Maria II of Portugal

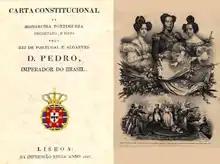
The Constitutional Charter of 1826 and the royal family

Miguel's coup d'état had not gone unopposed. On 16 May 1828, the garrison of Porto revolted, and in Lagos an infantry battalion did likewise. The revolts were stifled. Saldanha, Palmela, and others, who had come to take charge of the movement in Porto, re-embarked on the ship "Belfast", which had brought them; the Porto garrison, reinforced by the academic volunteers of Coimbra and other liberal troops, emigrated to Galiza and from there to England. In January 1829, at the head of a small liberal expedition, the Marquis of Saldanha attempted to disembark in Terceira, Azores, but was prevented from doing so by the British frigate HMS "Ranger", which was unable to prevent the Count of Vila Flor from disembarking on 22 June 1829. In time, because in August 1829 appeared in front of the island a large Miguelist squadron that landed a body of disembarkation. A battle ensued on August 11th in the village of Praia, where the Miguelists were defeated. When the emigrants in England received the news of the victory, they felt great enthusiasm. They soon lost hope when they found out that the young Queen was returning to Brazil. In fact, Maria II's situation in the British court, alongside the unfriendly attitude of the Wellington–Peel ministry, became embarrassing and humiliating. The Queen left London for Portsmouth to join the ship carrying her new stepmother, Amélie of Leuchtenberg from Ostend to Brazil. They left together on 30 August 1829 for Rio de Janeiro, arriving on 16 October.